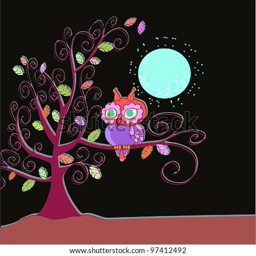
interest owl on a branch